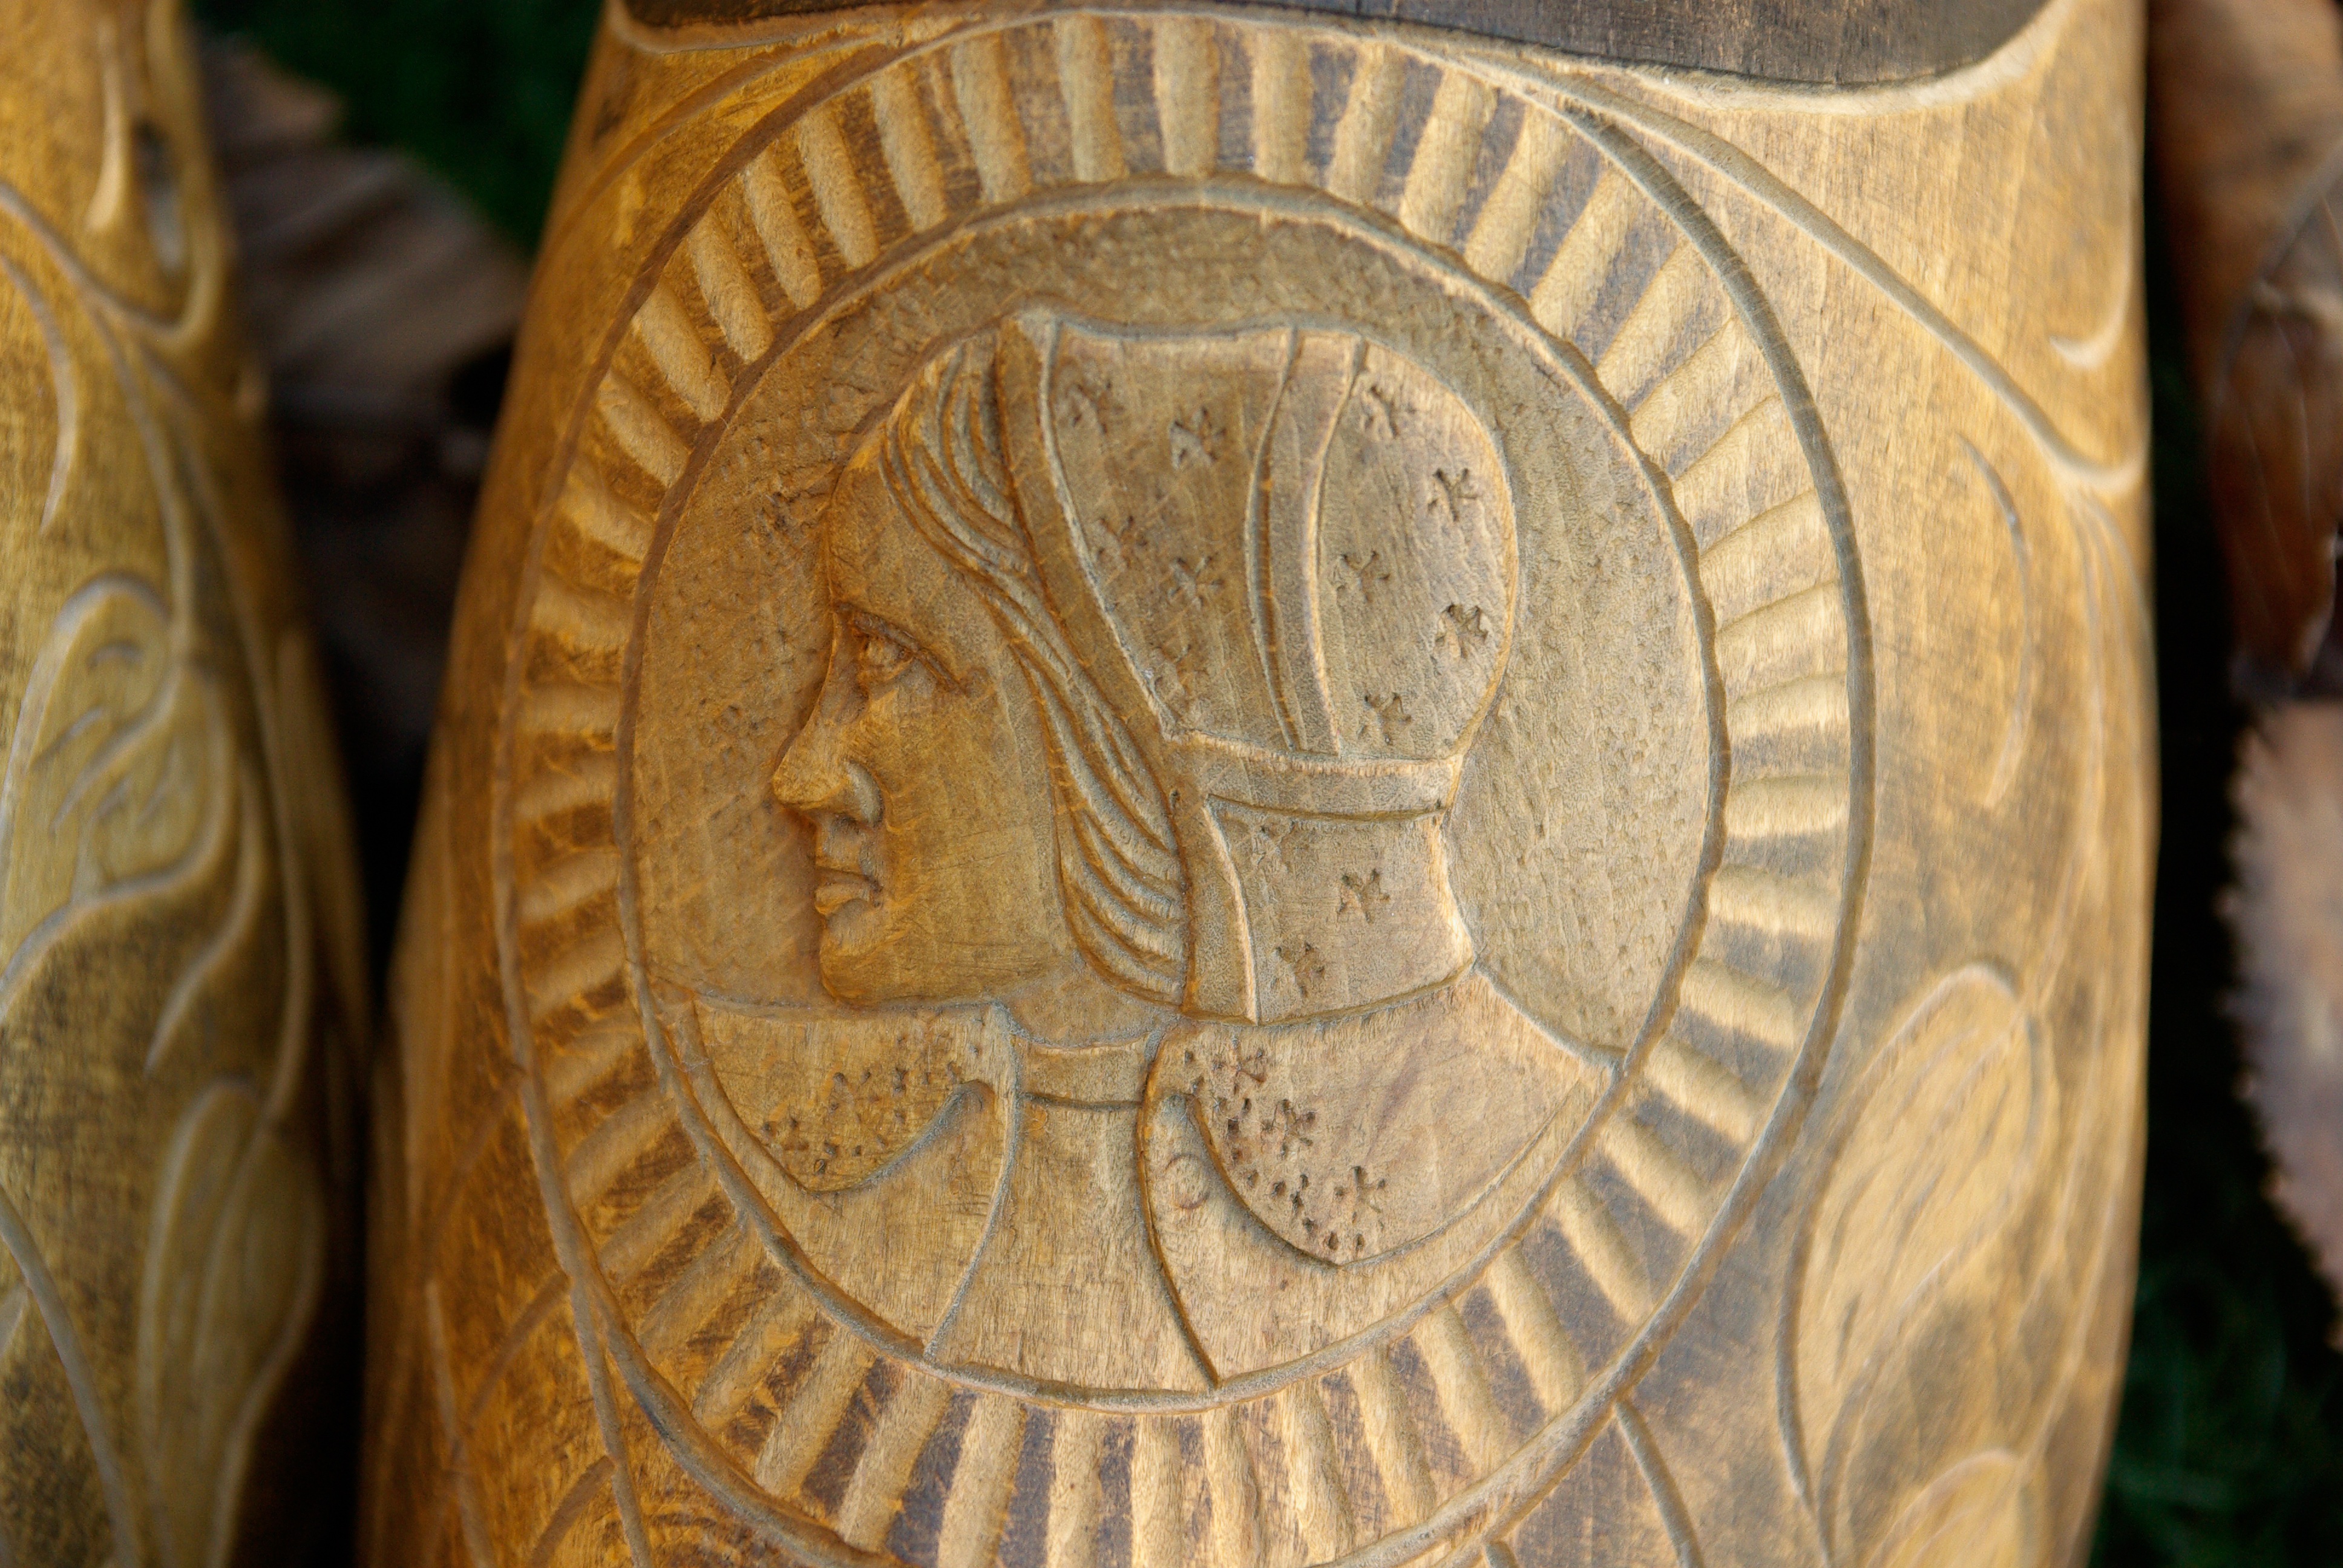
wood, money, art, carving, brittany, peasant, wood carving, man made object, ancient history